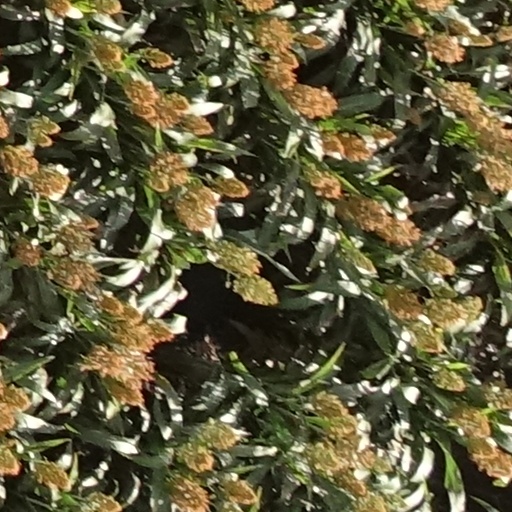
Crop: sorghum